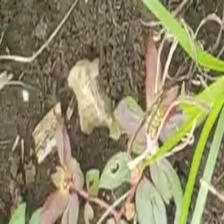
Weed species: Choti_dudhi_(Euphorbia_hirta)